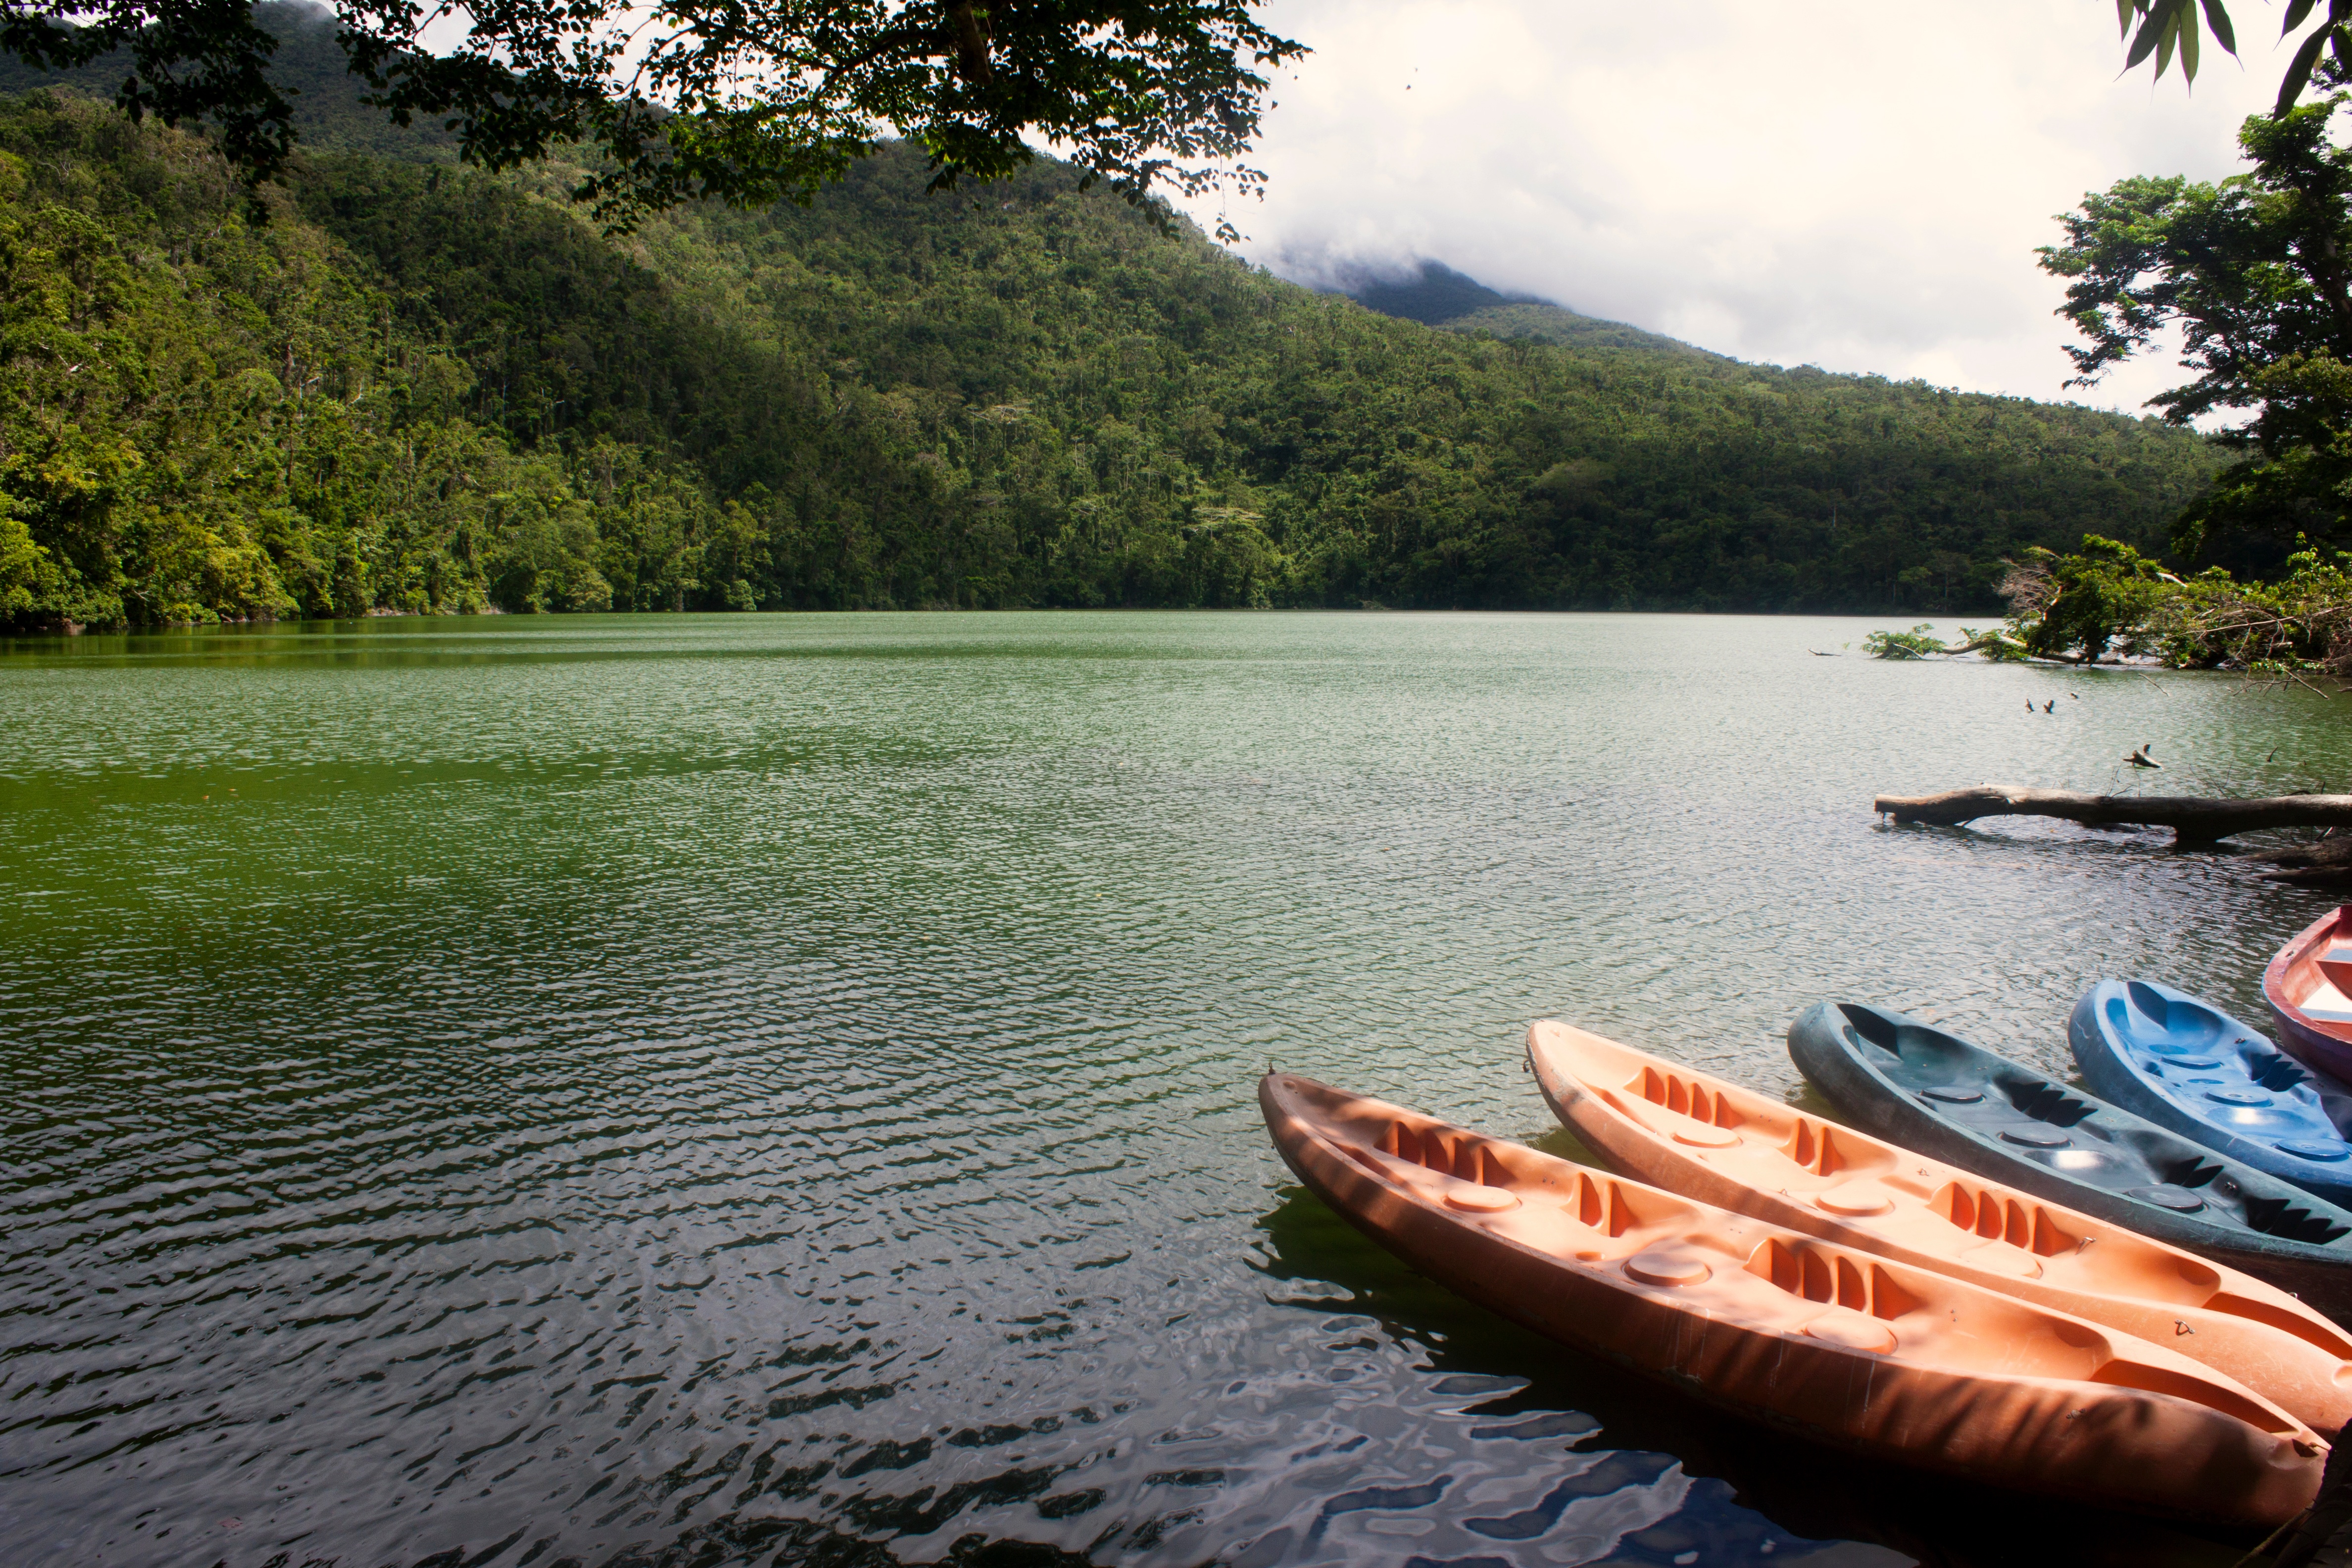
boat, lake, river, canoe, paddle, vehicle, reservoir, kayak, boating, watercraft, watercraft rowing